Senate House State Historic Site

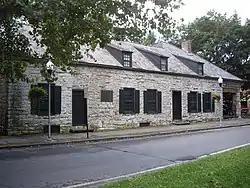
North elevation, 2007

The Senate House State Historic Site is located on Fair Street in Kingston, New York, United States. During the Revolutionary War, New York's First Constitutional Convention met in Kingston, where it adopted the first New York State Constitution on April 20th, 1777. Upon being elected, the first New York State Senate met in the home of local merchant Abraham Van Gaasbeek, which is today referred to as Senate House.